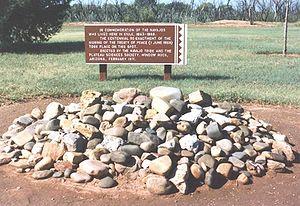
Fort Sumner, actuellement en ruines, était à l'origine un fort militaire dans le comté de Baca dans le sud-est du Nouveau-Mexique construit par l'architecte Alexander LaRue. Ce fort était chargé de contrôler l'internement des populations Navajos et Mescaleros, entre 1863 et 1868 sur la réserve dite de Bosque Redondo, située à proximité immédiate. Elle est considérée par certains comme un camp de concentration.